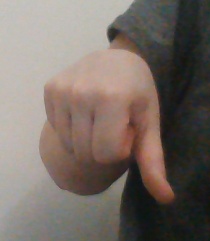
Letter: waw